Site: brandenburg
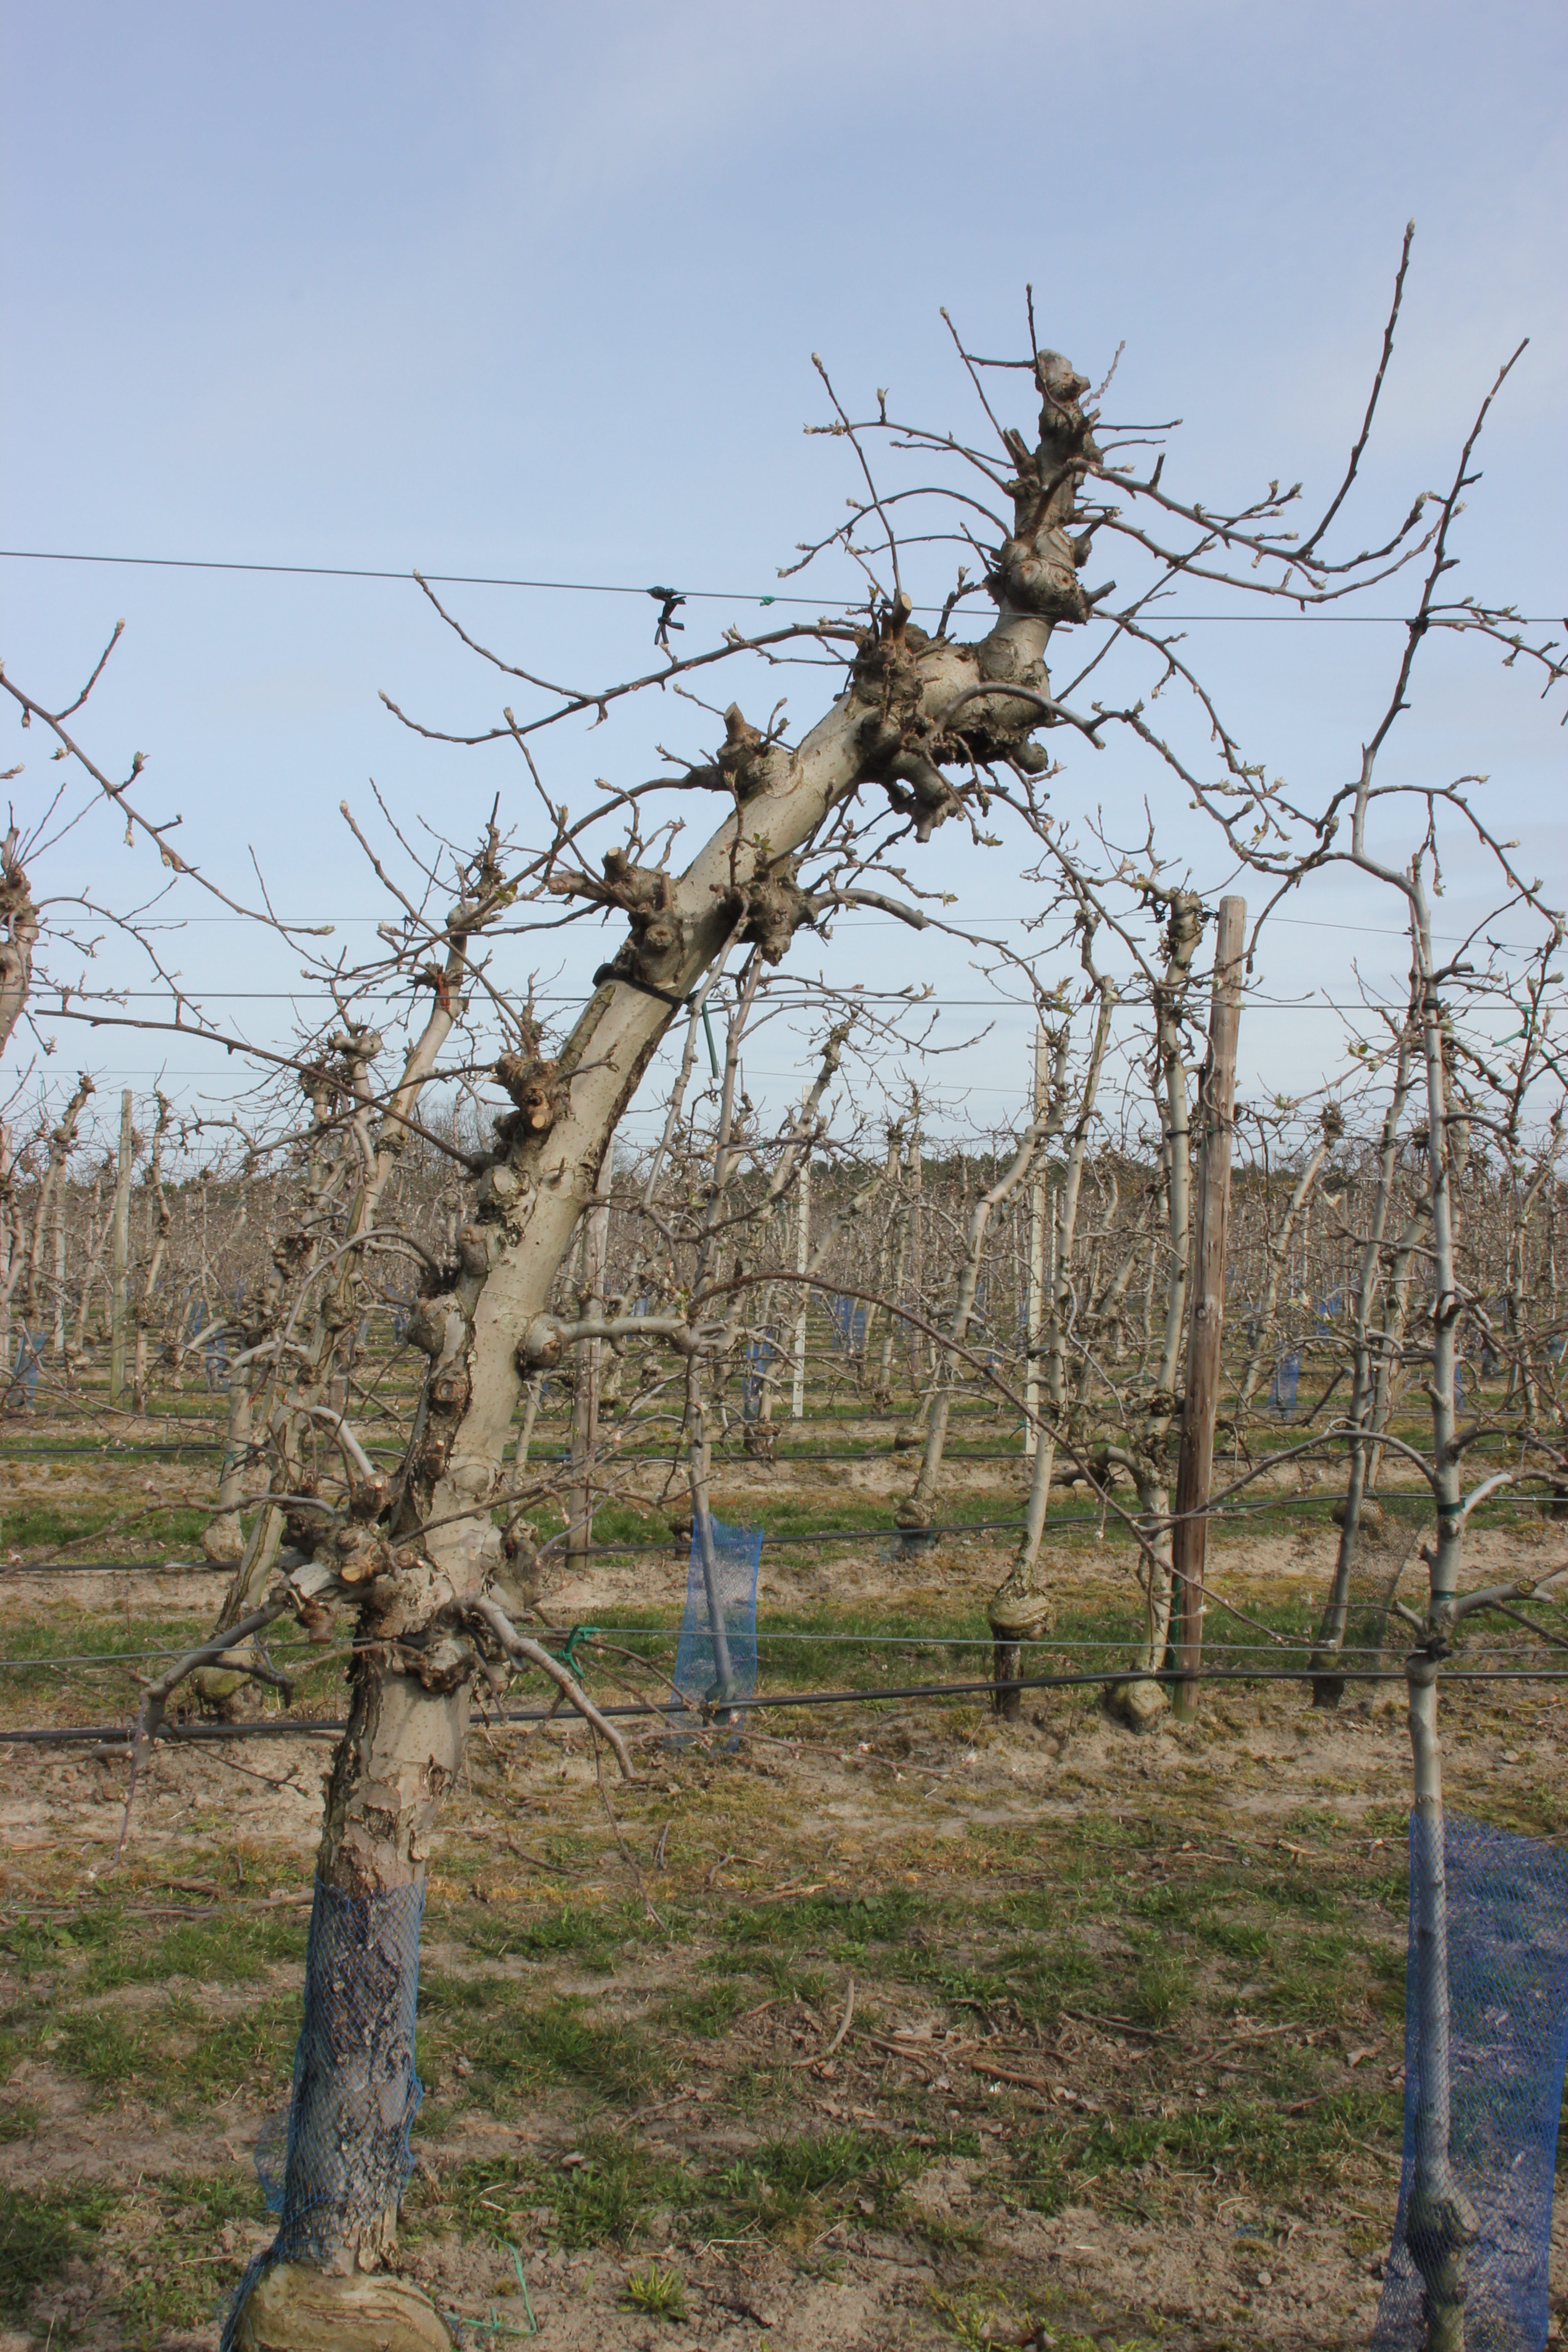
Growth stage (BBCH 54): Inflorescence emergence